Jonchets

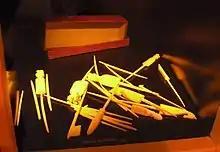
"Jonchets" sticks

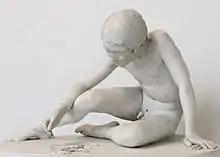
"Boy playing "onchets"" by Julien-Charles Dubois (1842), Museum of Fine Arts of Rennes

Jonchets or onchets is a pick-up sticks game from France played with carved sticks. References to the game date back as far as the 17th century, and it was quite popular at the start of the 20th century. The sticks were originally made of rush, but later also from wood, bone or ivory.